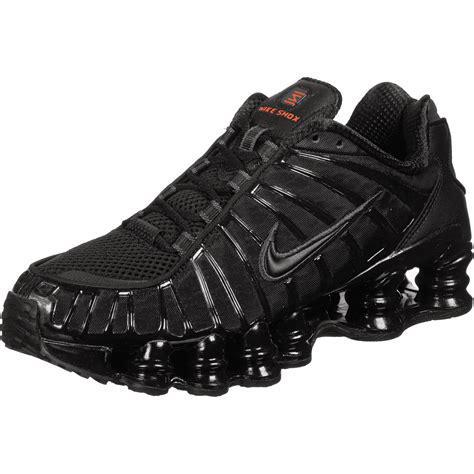
Brand: Nike
Model: Shox TL